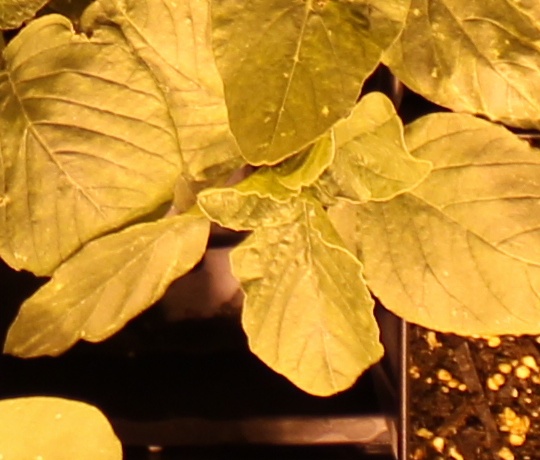
Label: Redroot Pigweed